Bernstorff Palace

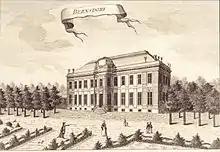
Bernstorff Palace in the 1760s.

The palace was designed by the French architect Nicolas-Henri Jardin, who had been brought to Denmark to complete Frederick's Church in Copenhagen after the death of Nicolai Eigtved in 1754. It is one of the earliest examples of Neoclassical architecture in Denmark. The elaborately decorated two-storeyed building was completed in May 1765 at considerable cost. At the time, it had four small decorative garrets, attics with decorative vases and a wide balcony on the roof ridge itself. On the garden side, there is a dome-covered projection rising the full height of the building.